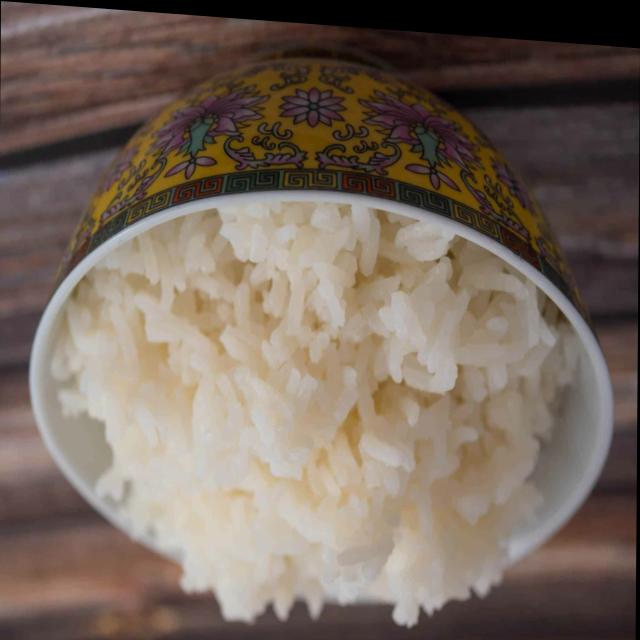
Dish: white_rice